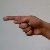
The image shows a hand gesture representing the letter 'G' in Indian Sign Language.